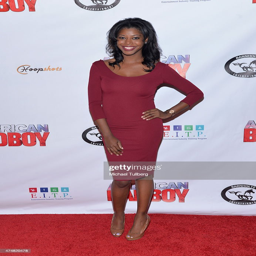
actor attends the premiere of the film at imax .